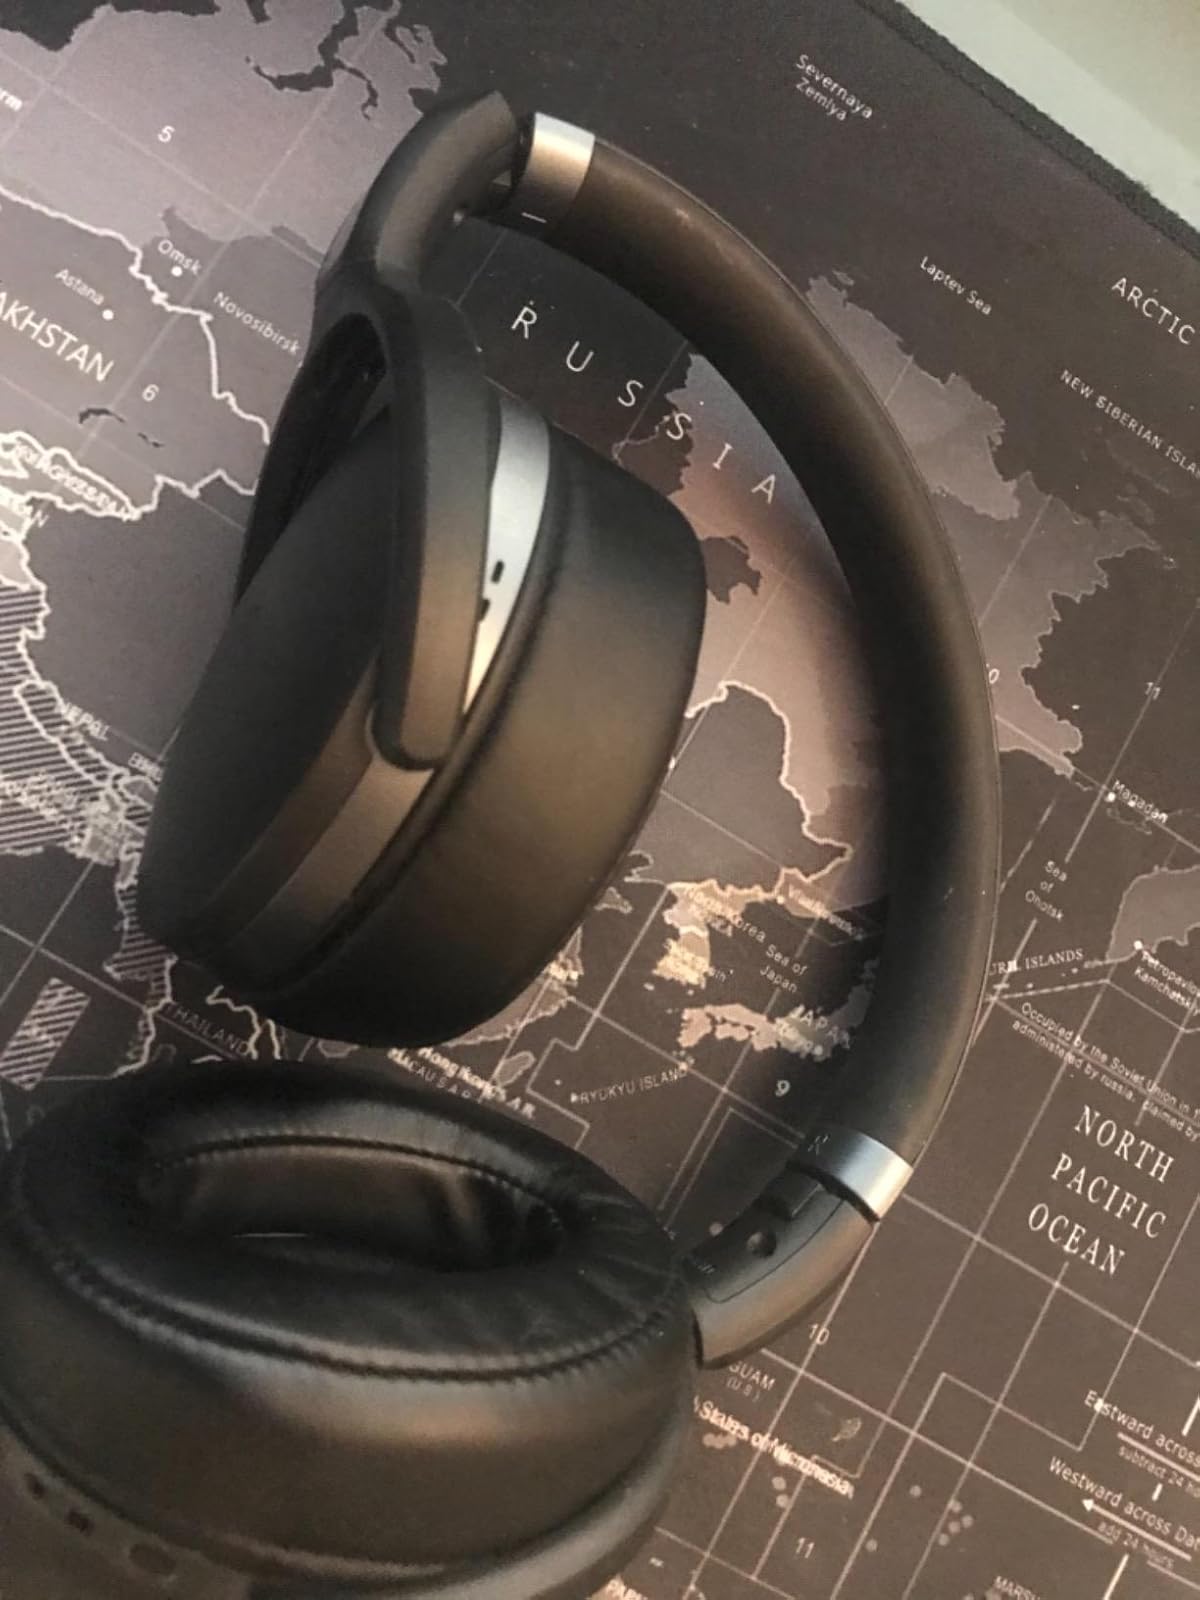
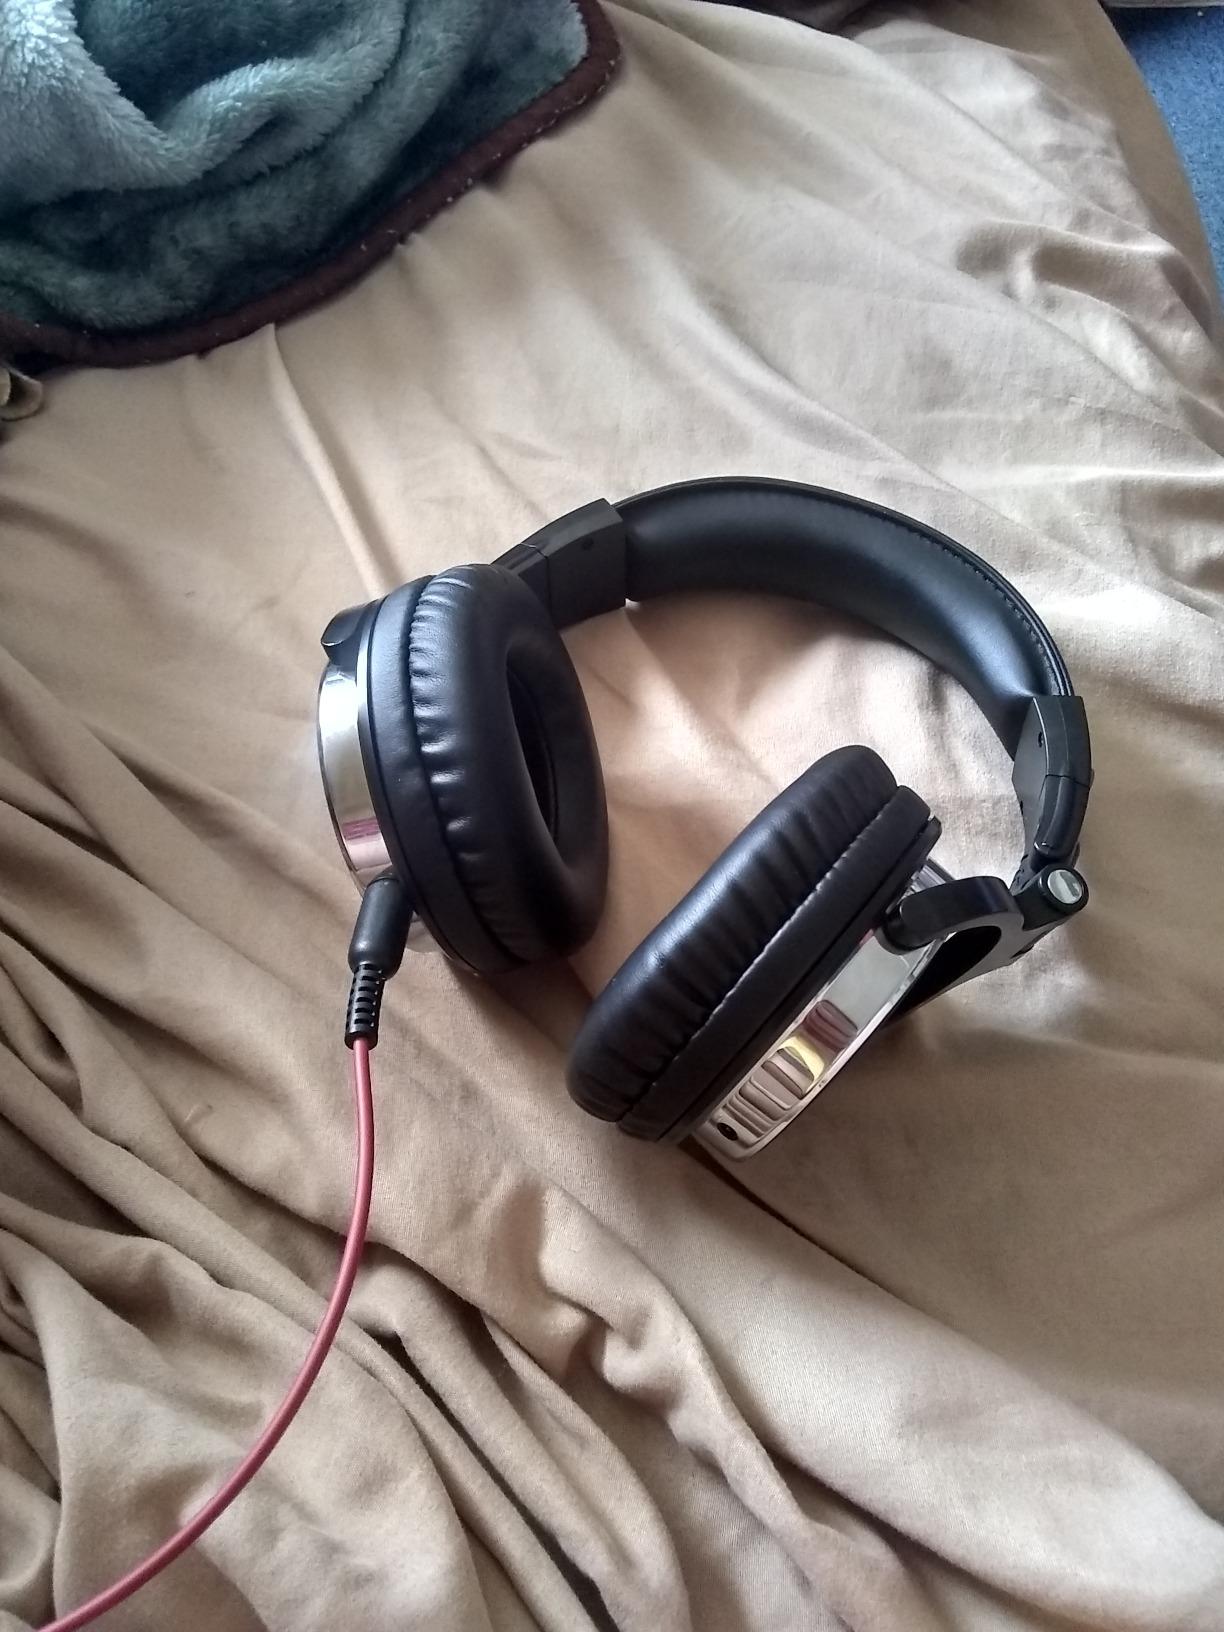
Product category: headphones
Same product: no